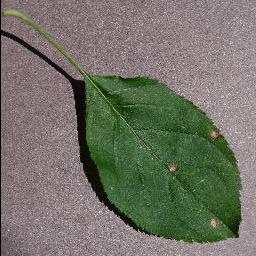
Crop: apple
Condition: black_rot